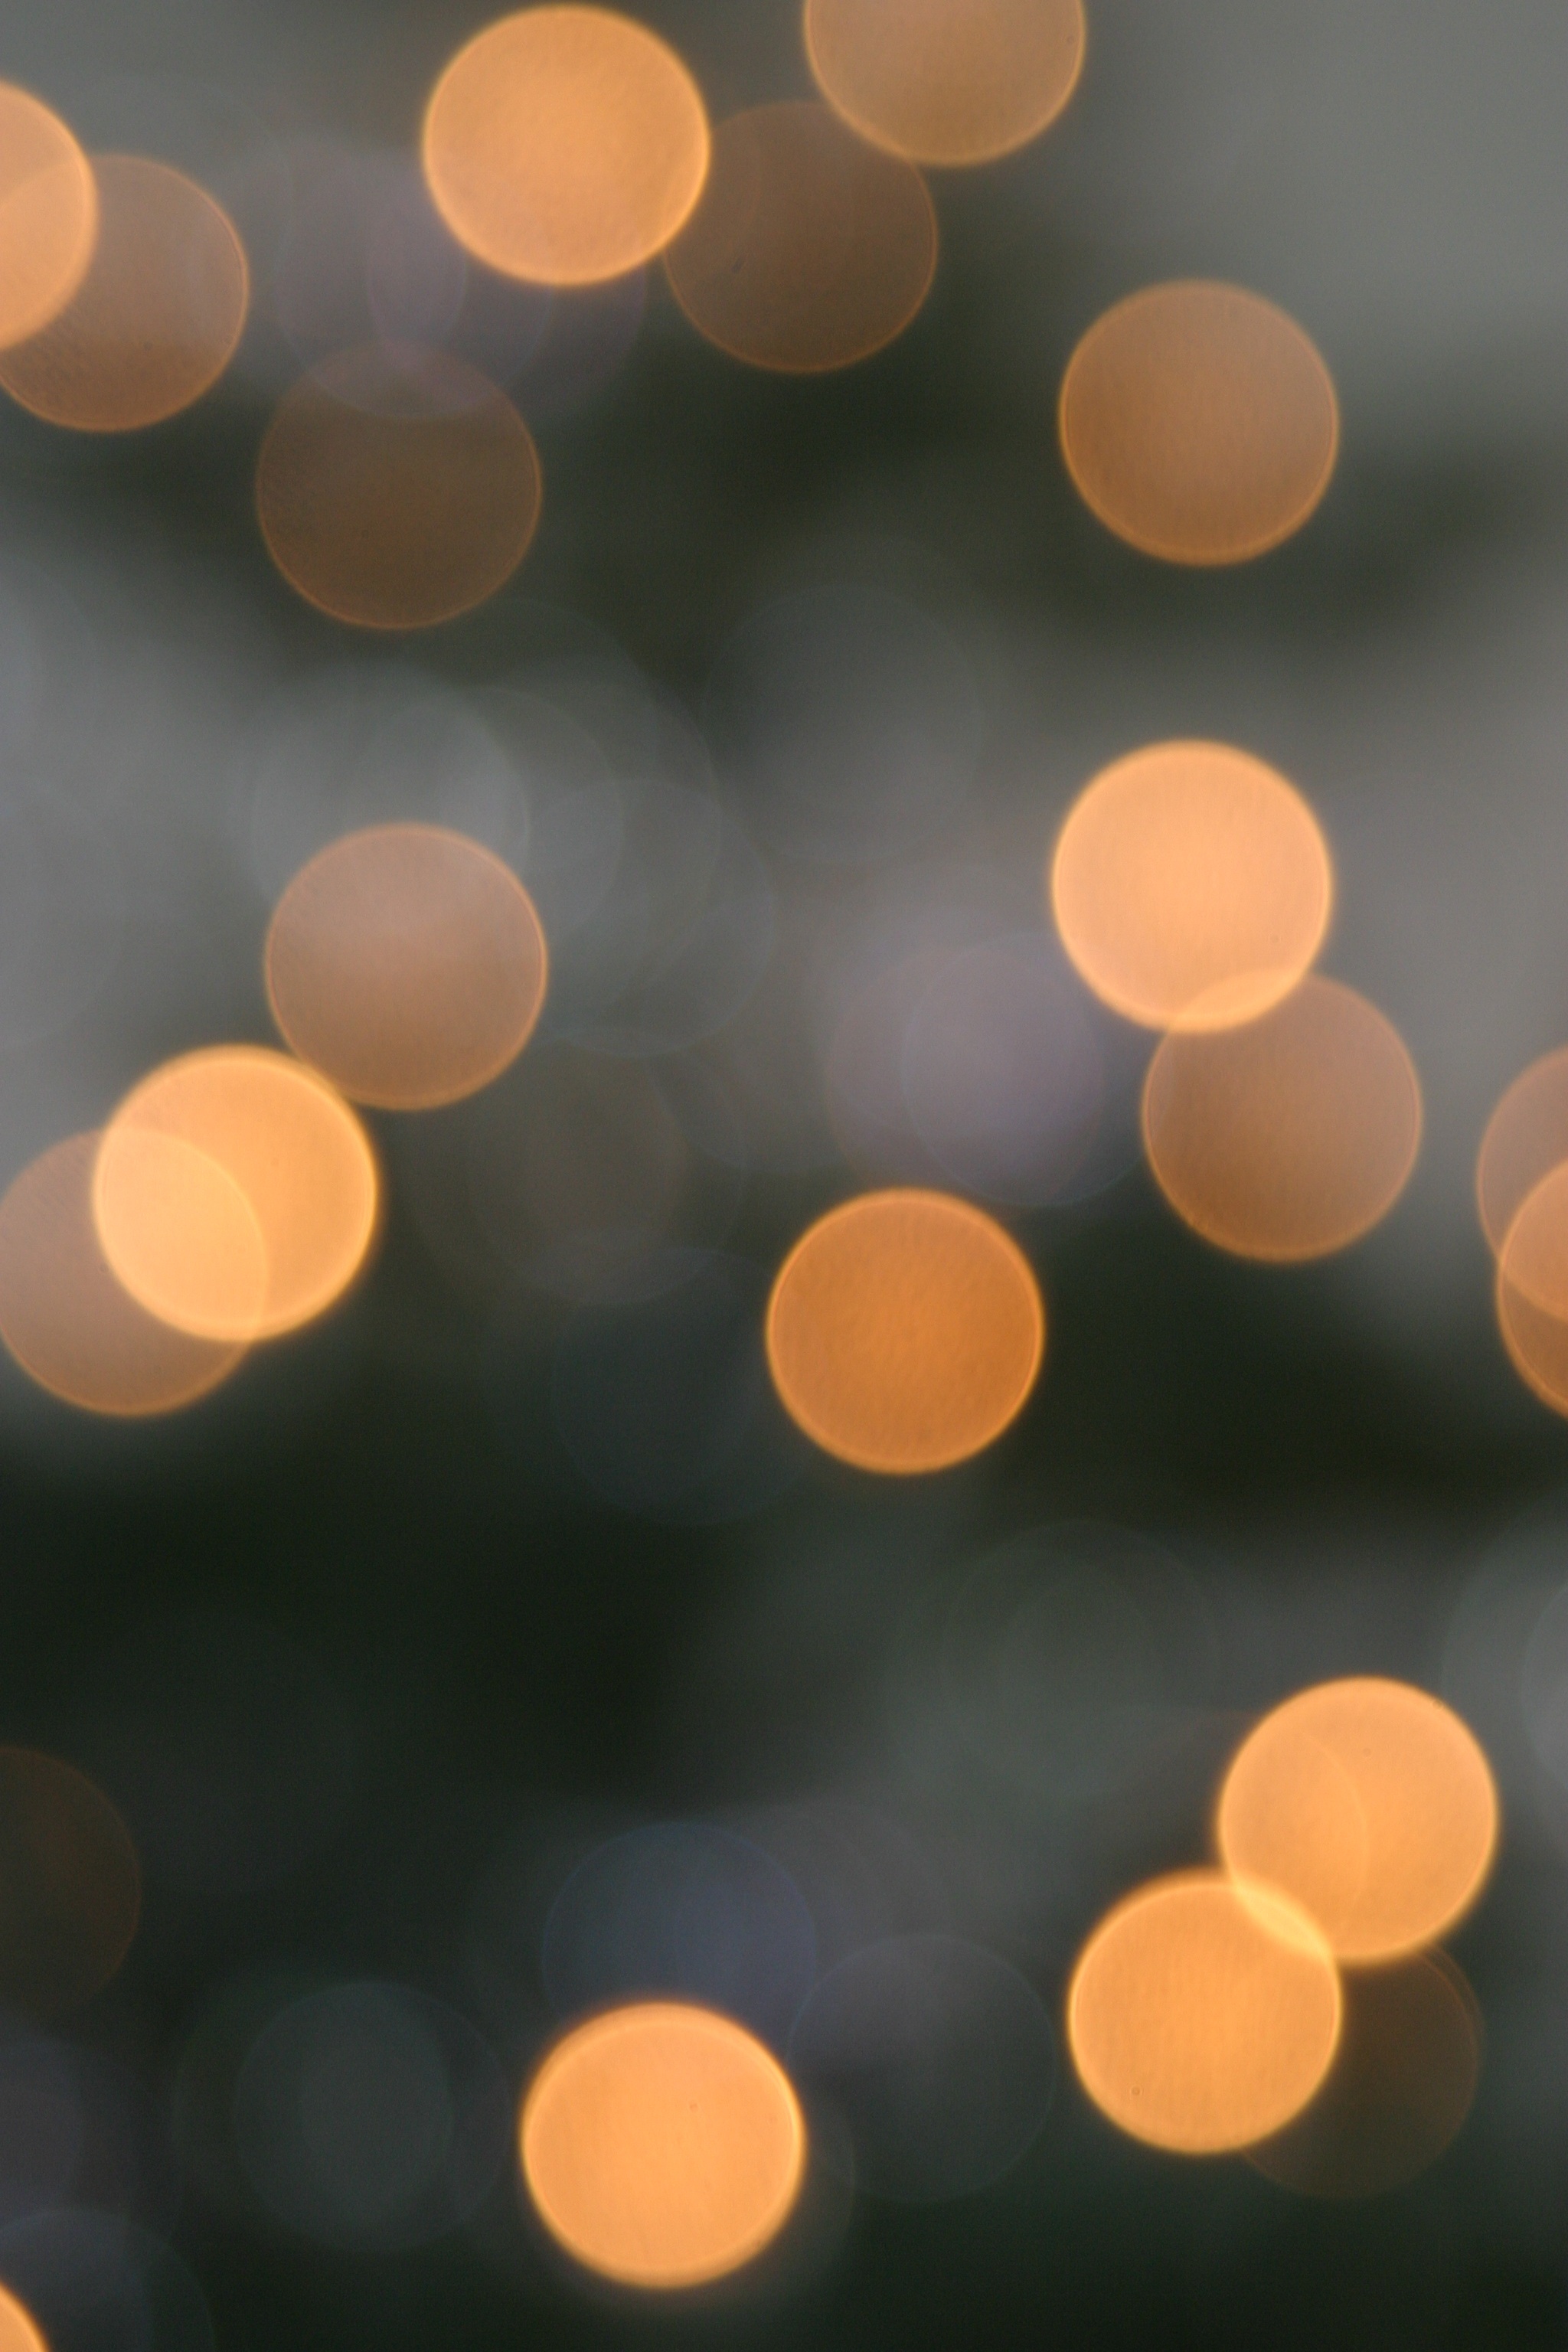
light, number, color, christmas, lighting, circle, bulbs, sphere, shape, christmas balls, slightly